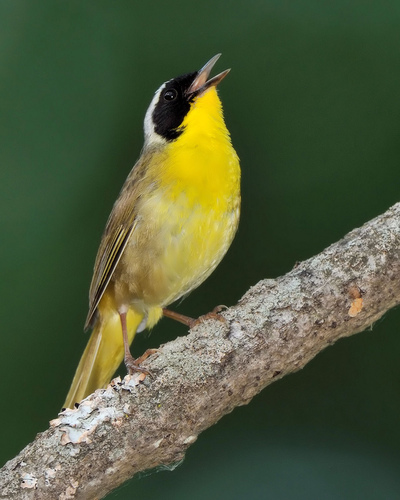
this bird has yellow breast feathers, a black face, and flat beak.
a bird with a yellow breast, white crown, and black cheek patch.
this is a yellow bird with a black head and a pointy beak.
the bird has bright yellow feathers on its belly and under its rear feathers as well as black head outlined with white feathers.
this is a small, yellow bird with brown on the wingbars, white on the crown, and black on the cheek patches.
a small bird with a yellow throat, breast, belly and vent, and brown and white secondaries.
this bird has a mostly yellow body with brownish wings and a black and white head.
this yellow bellied bird has a black cheek patch and white nape, its beak is short and narrow.
this bird has a yellow breast and belly, with a pointed bill.
this bird has black on face and white head with yellow body and brown feet.
Species: Common Yellowthroat